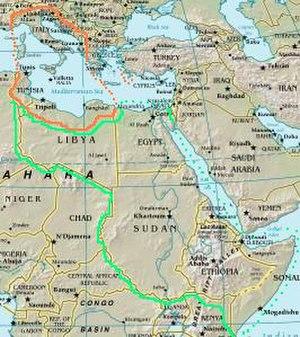
La Libye italienne est un territoire conquis par le Royaume d’Italie en Afrique du Nord, à partir de l'invasion de la régence de Tripoli en 1911. Après l'abandon du territoire de l'actuelle Libye par l'Empire ottoman, les Italiens s'assurent progressivement le contrôle du pays qui devient, après des hésitations sur son statut et plusieurs années de très forte insécurité interne, une colonie de peuplement. C'est sous la colonisation italienne que le pays retrouve son nom de Libye, adopté en référence à la Libye antique. Envahie par les Alliés de la Seconde Guerre mondiale, la Libye échappe de fait au contrôle des Italiens dès 1943, mais ce n'est qu'en 1947 que l'État italien renonce officiellement à ses droits sur le pays.
L’histoire de l'Italie fasciste, couramment désignée en Italie sous le terme de double décennie fasciste ou simplement double décennie, comprend la période de l'histoire du royaume d'Italie qui va de la prise du pouvoir par Benito Mussolini en 1922 jusqu'à la fin de sa dictature le 25 juillet 1943.
Le royaume d'Italie a développé un empire colonial de la fin du XIXᵉ siècle au milieu du XXᵉ siècle. L'apogée de cet empire se situe en 1940 : l'Italie possède alors des territoires en Méditerranée, en Afrique, en Asie et dans les Balkans.
La Campagne d'Afrique de l'Est est une série de batailles de la Seconde Guerre mondiale se déroulant de juin 1940 à novembre 1941, principalement au Soudan, en Érythrée, en Éthiopie, en Somalie et au Kenya.
La première bataille d'El Agheila est un épisode de la guerre du désert durant la Seconde Guerre mondiale. Le 24 mars 1941, elle opposa les premiers éléments de la Vᵉ division légère allemande aux avant-gardes britanniques retranchées devant le village libyen d'El Agheila.
L’Empire italien d'Éthiopie est une colonie italienne dont l'existence correspond à l'occupation italienne de l'Éthiopie du 5 mai 1936 au 5 mai 1941. Durant cette période, l'Italie fasciste, à la suite de sa victoire lors de la seconde guerre italo-éthiopienne, occupe partiellement l'Empire éthiopien. Cette occupation sera marquée par la violence de l'occupant et par l'échec de la politique de colonisation. Ainsi, bien qu'incorporée par Benito Mussolini à l'Afrique orientale italienne, l'Abyssinie fut juridiquement un territoire occupé, ayant maintenu son indépendance. L'occupation fut également marquée par le rôle essentiel joué par la résistance éthiopienne afin d'empêcher la mise en œuvre des politiques coloniales.